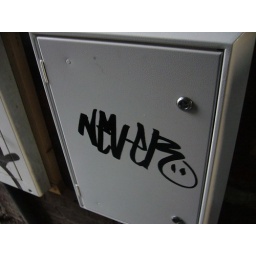
on a white electric box at the begining of small piss ridden alley facing the RBS in withington